Tonghak Peasant Revolution

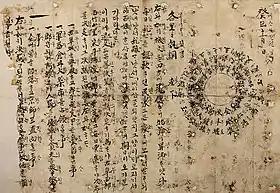
Sabal Tongmun code, made by twenty rebels of Jeongeub, Gobu, and Taein, including Jeon Bong-jun

Jeon Bong-jun, meanwhile, led his followers into Boeun, which became the most violent and revolutionary petition in the Gyojo Shinwon Movement. His followers all wore blue clothes with red gloves. About 80,000 believers, with the flags "Expel Westerners and Japanese," gathered in the market and built an earthen fortress. Revolutionary thoughts include, "In other countries, the people hold councils and decide upon the government. This petition is like that. Why suppress it?" formed. The petition was also more extreme. The requests were: